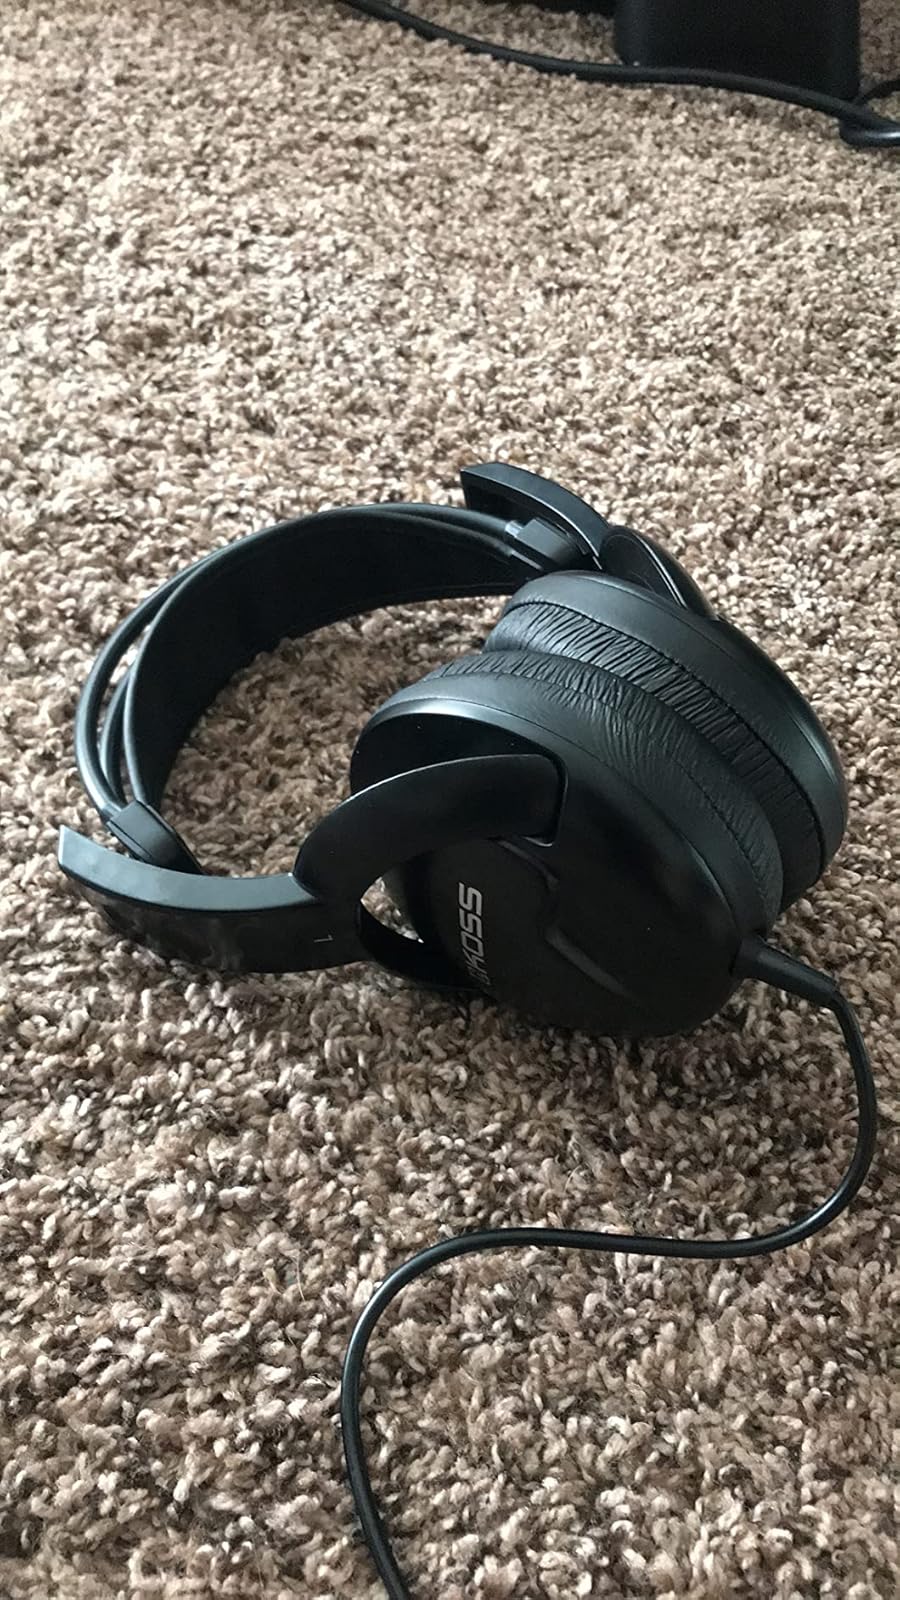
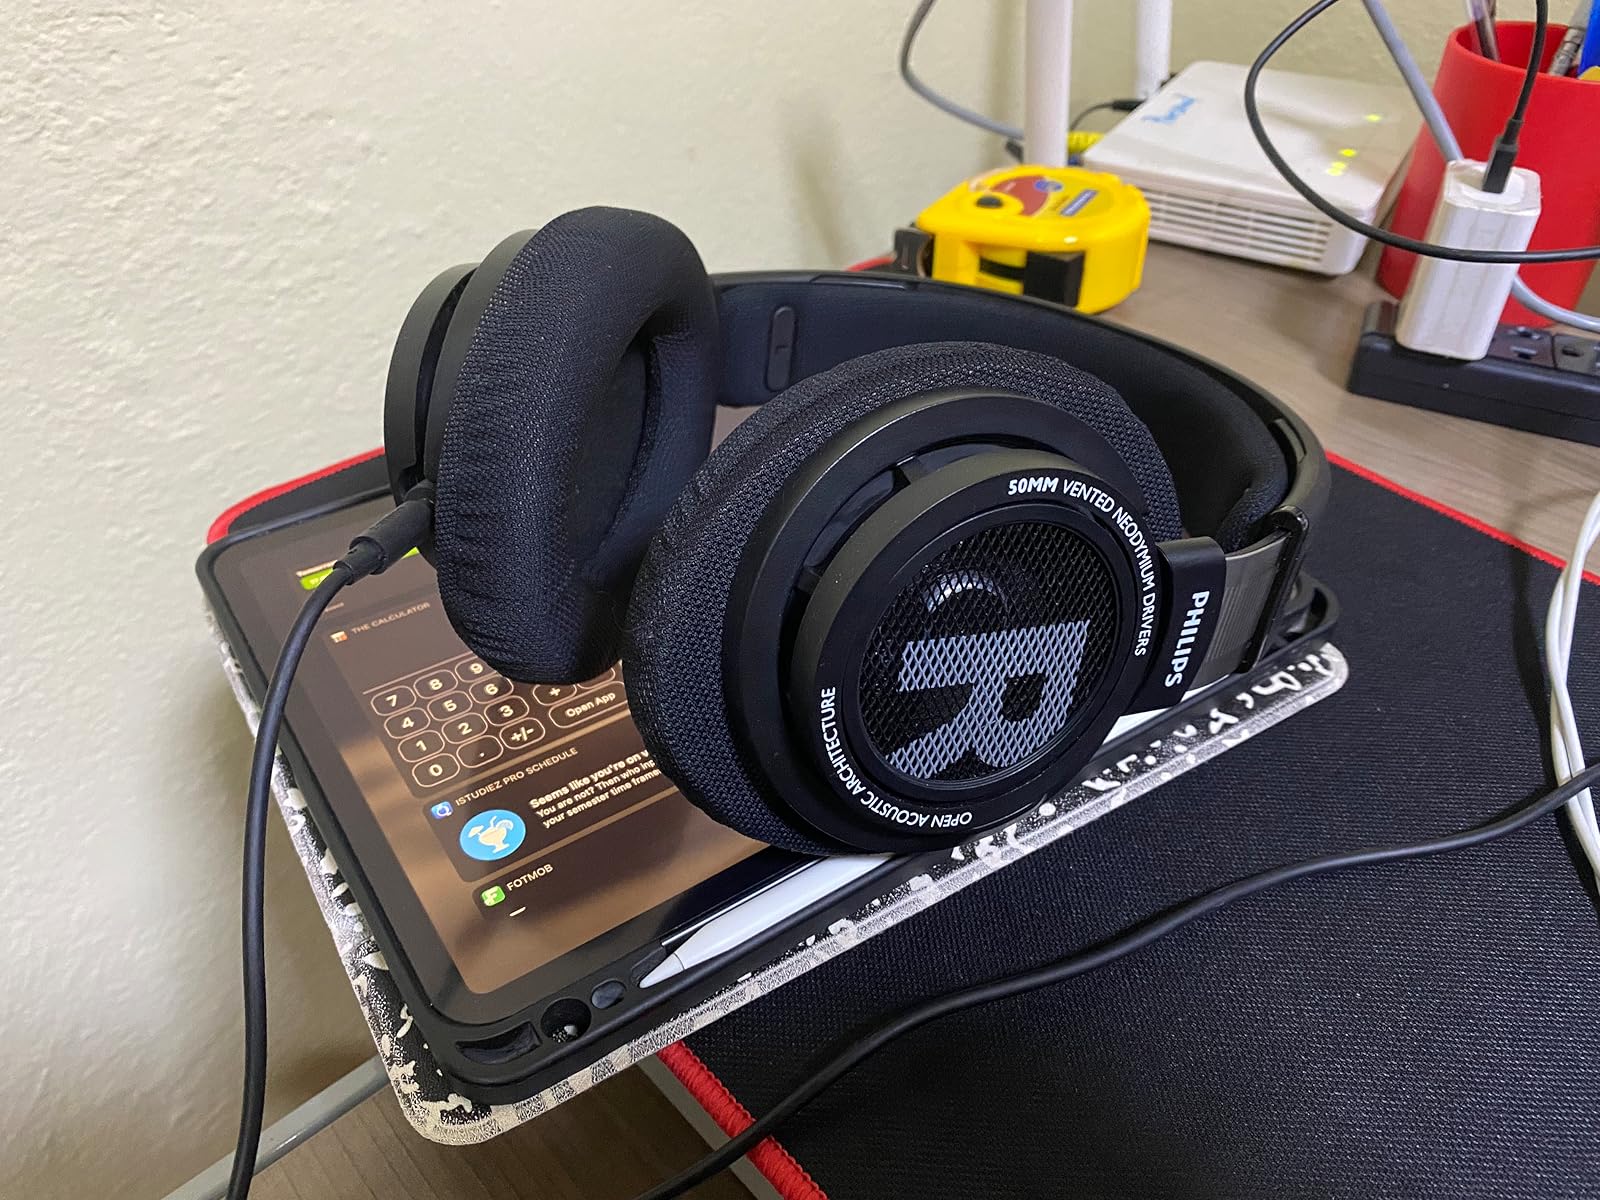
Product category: headphones
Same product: no